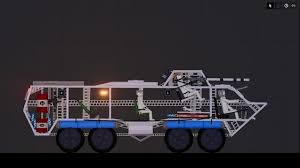
Label: BTR